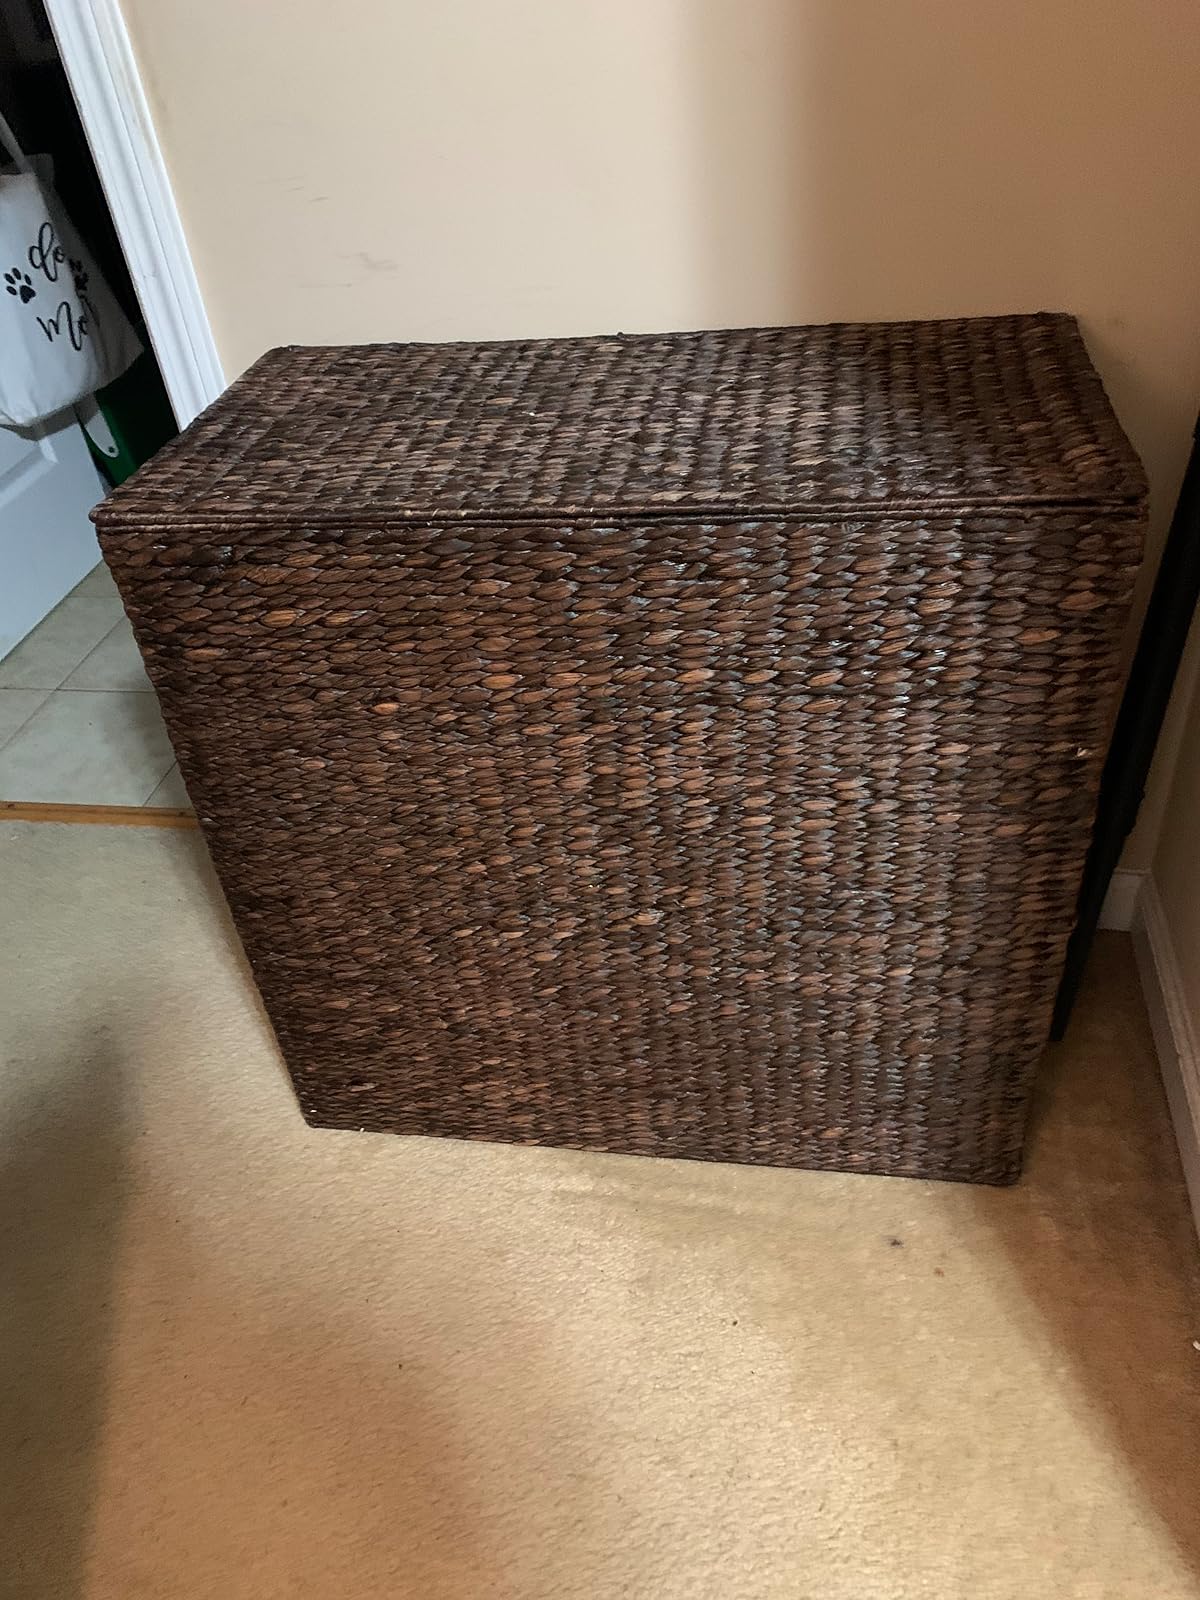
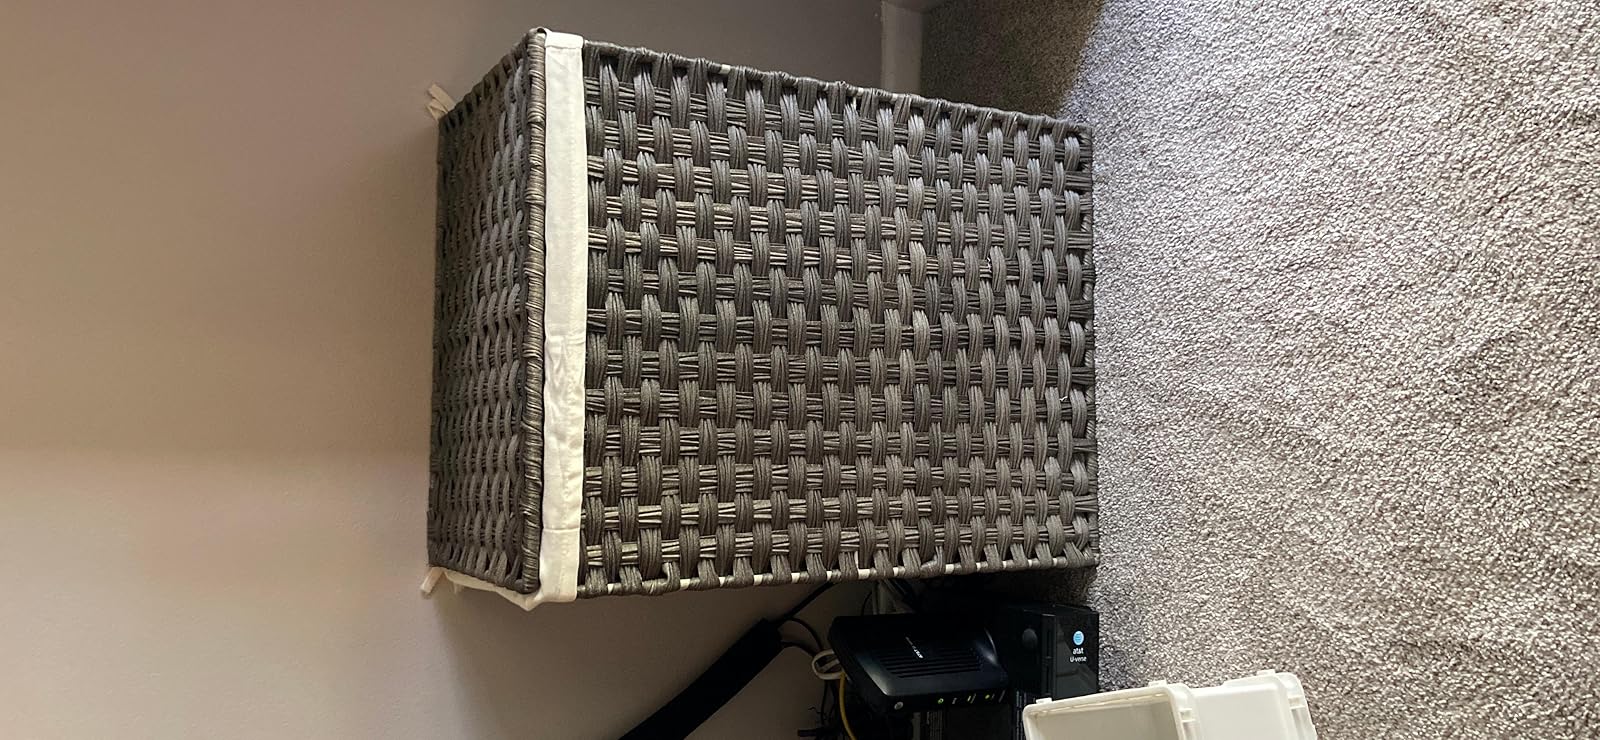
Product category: items_hamper
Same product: no